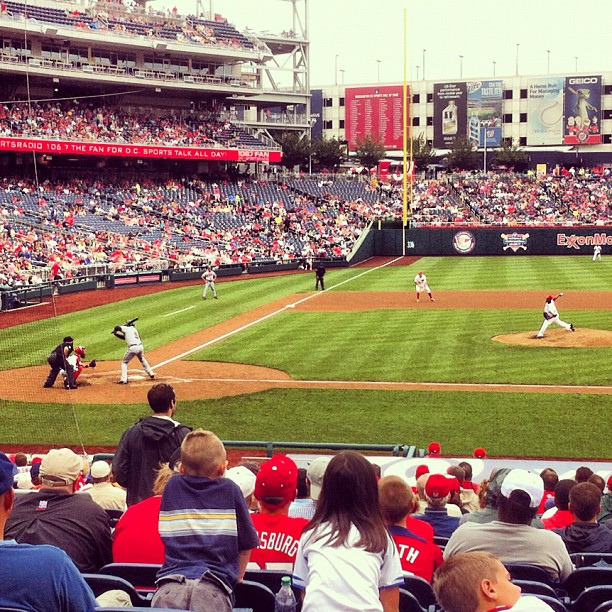
cầu thủ ném bóng đang chuẩn bị ném quả bóng chày ở trong tay